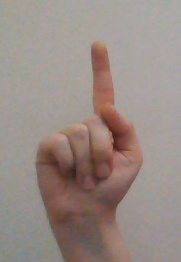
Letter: bb